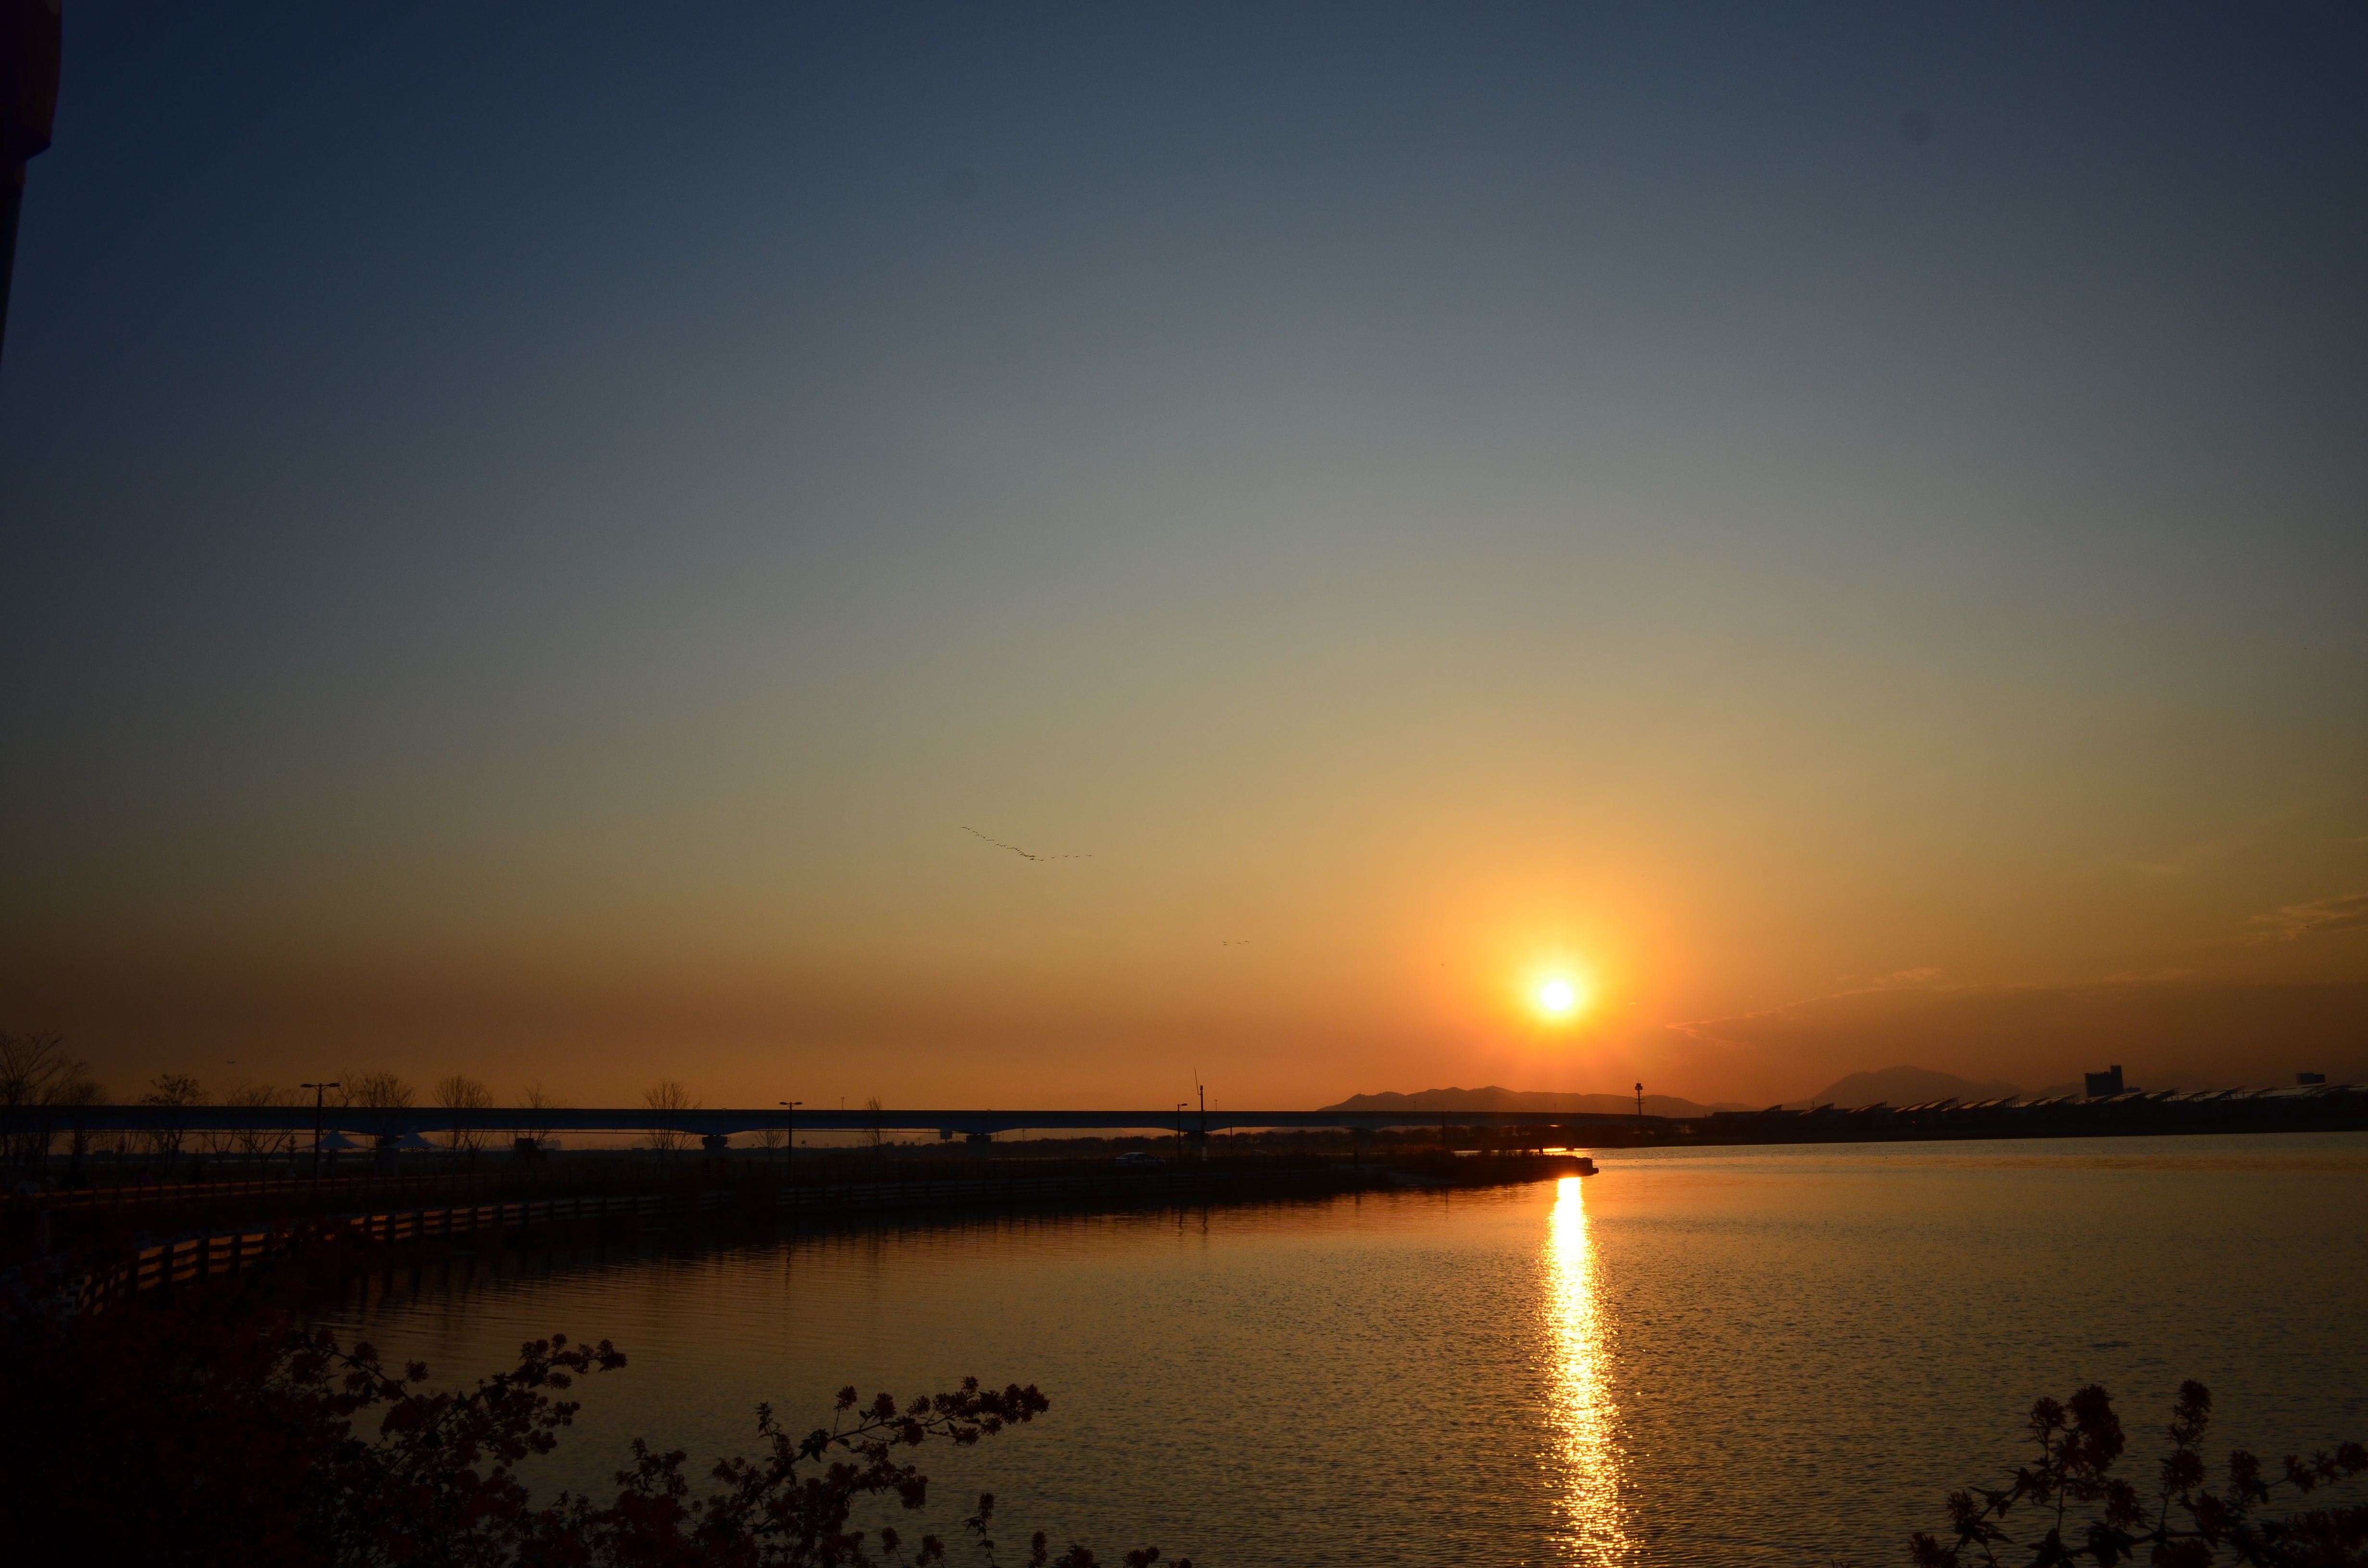
sea, horizon, sky, sun, sunrise, sunset, night, sunlight, morning, lake, dawn, atmosphere, dusk, evening, reflection, glow, solar, afterglow, evening glow, by the river, astronomical object, atmospheric phenomenon